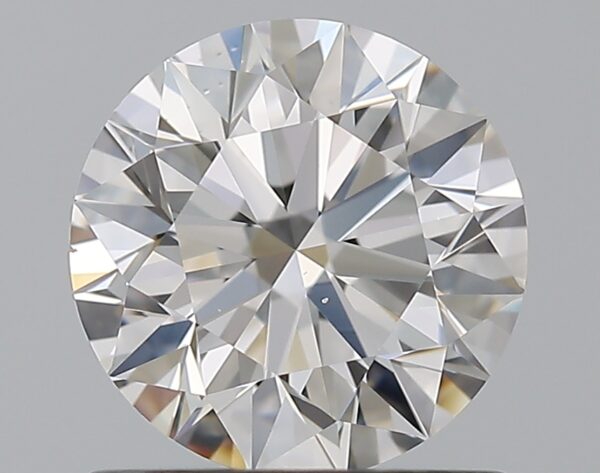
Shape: round
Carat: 1
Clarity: VS2
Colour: E
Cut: EX
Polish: EX
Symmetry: EX
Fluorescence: N
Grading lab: GIA
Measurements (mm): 6.35 x 6.39 x 3.97